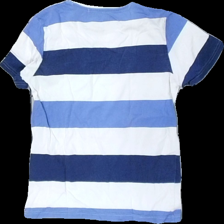
View: back
Type: T-shirt
Category: Ladies
Brand: Lindex
Colors: White, Blue
Material: 100% cotton
Pattern: Striped
Cut: Regular, C-collar
Size: 146
Season: All
Price range: 50-100
Recommended usage: Repair